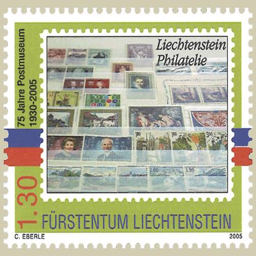
Liechtenstein PostalMuseum